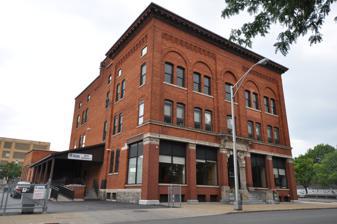
Building: Utica Daily Press Building
Country: United States of America
Year built: 1905
Historic commercial building in New York, United States United States historic place Utica Daily Press Building U.S. National Register of Historic Places Show map of New York Show map of the United States Location 310-312 Main St., Utica, New York Coordinates 43°06′14″N 75°13′28″W / 43.10384°N 75.22441°W / 43.10384; -75.22441 Area 0.3 acres (0.12 ha) Built 1905 ( 1905 ) Architect Frederick H. Gouge Architectural style Early Commercial NRHP reference No. 93000501 Added to NRHP June 10, 1993 Utica Daily Press Building , also known as Gaffney Communications , is a historic building located at Utica in Oneida County, New York . It was built in 1904-1905 as offices and printing plant for the Utica Daily Press .  It consists of a 3 + 1 ⁄ 2 -story rectangular brick main block, with two 1-story additions. It was listed on the National Register of Historic Places in 1993. References